Giuseppe Giannini

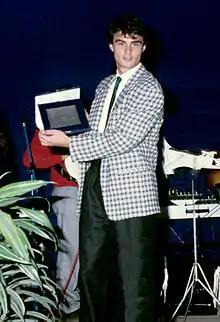
Giannini in 1983

Giuseppe Giannini (born 20 August 1964) is an Italian former professional footballer who played as a midfielder.